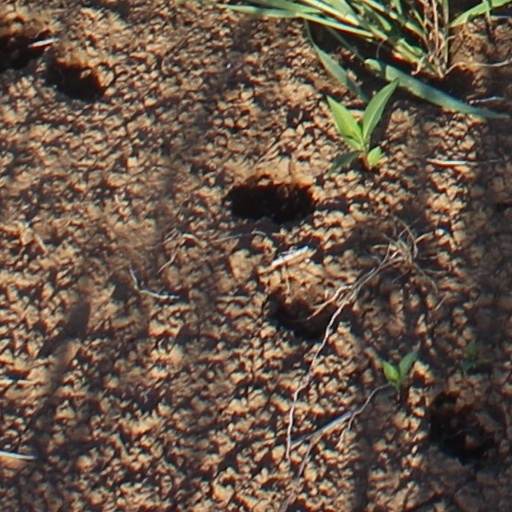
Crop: wheat